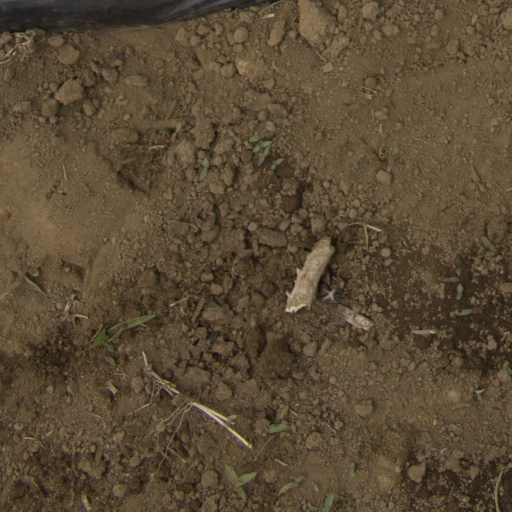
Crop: Jerusalem artichoke